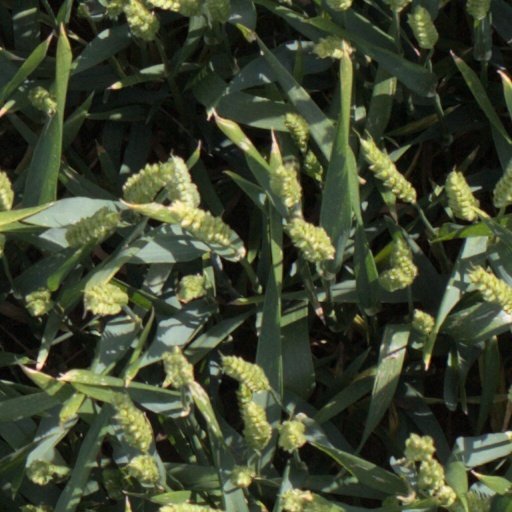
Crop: wheat